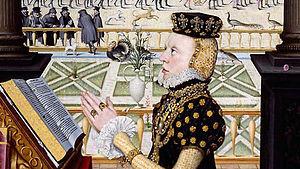
Dorothée de Danemark, née en 1546 et décédée en 1617, était la fille du roi Christian III de Danemark et de Dorothée de Saxe-Lauenbourg. Elle fut régente durant la minorité de son fils Georges de Brunswick-Calenberg.